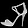
Label: Sandal